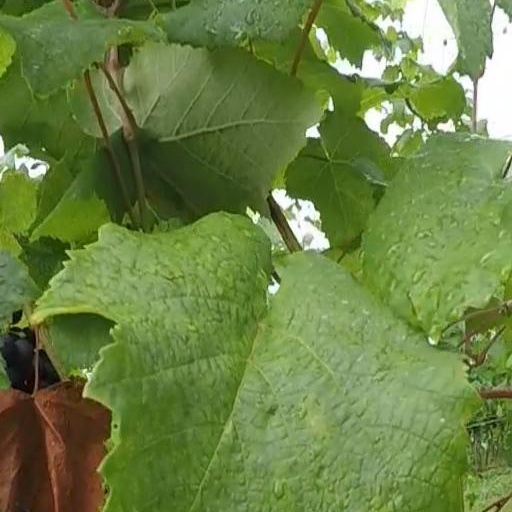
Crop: grape